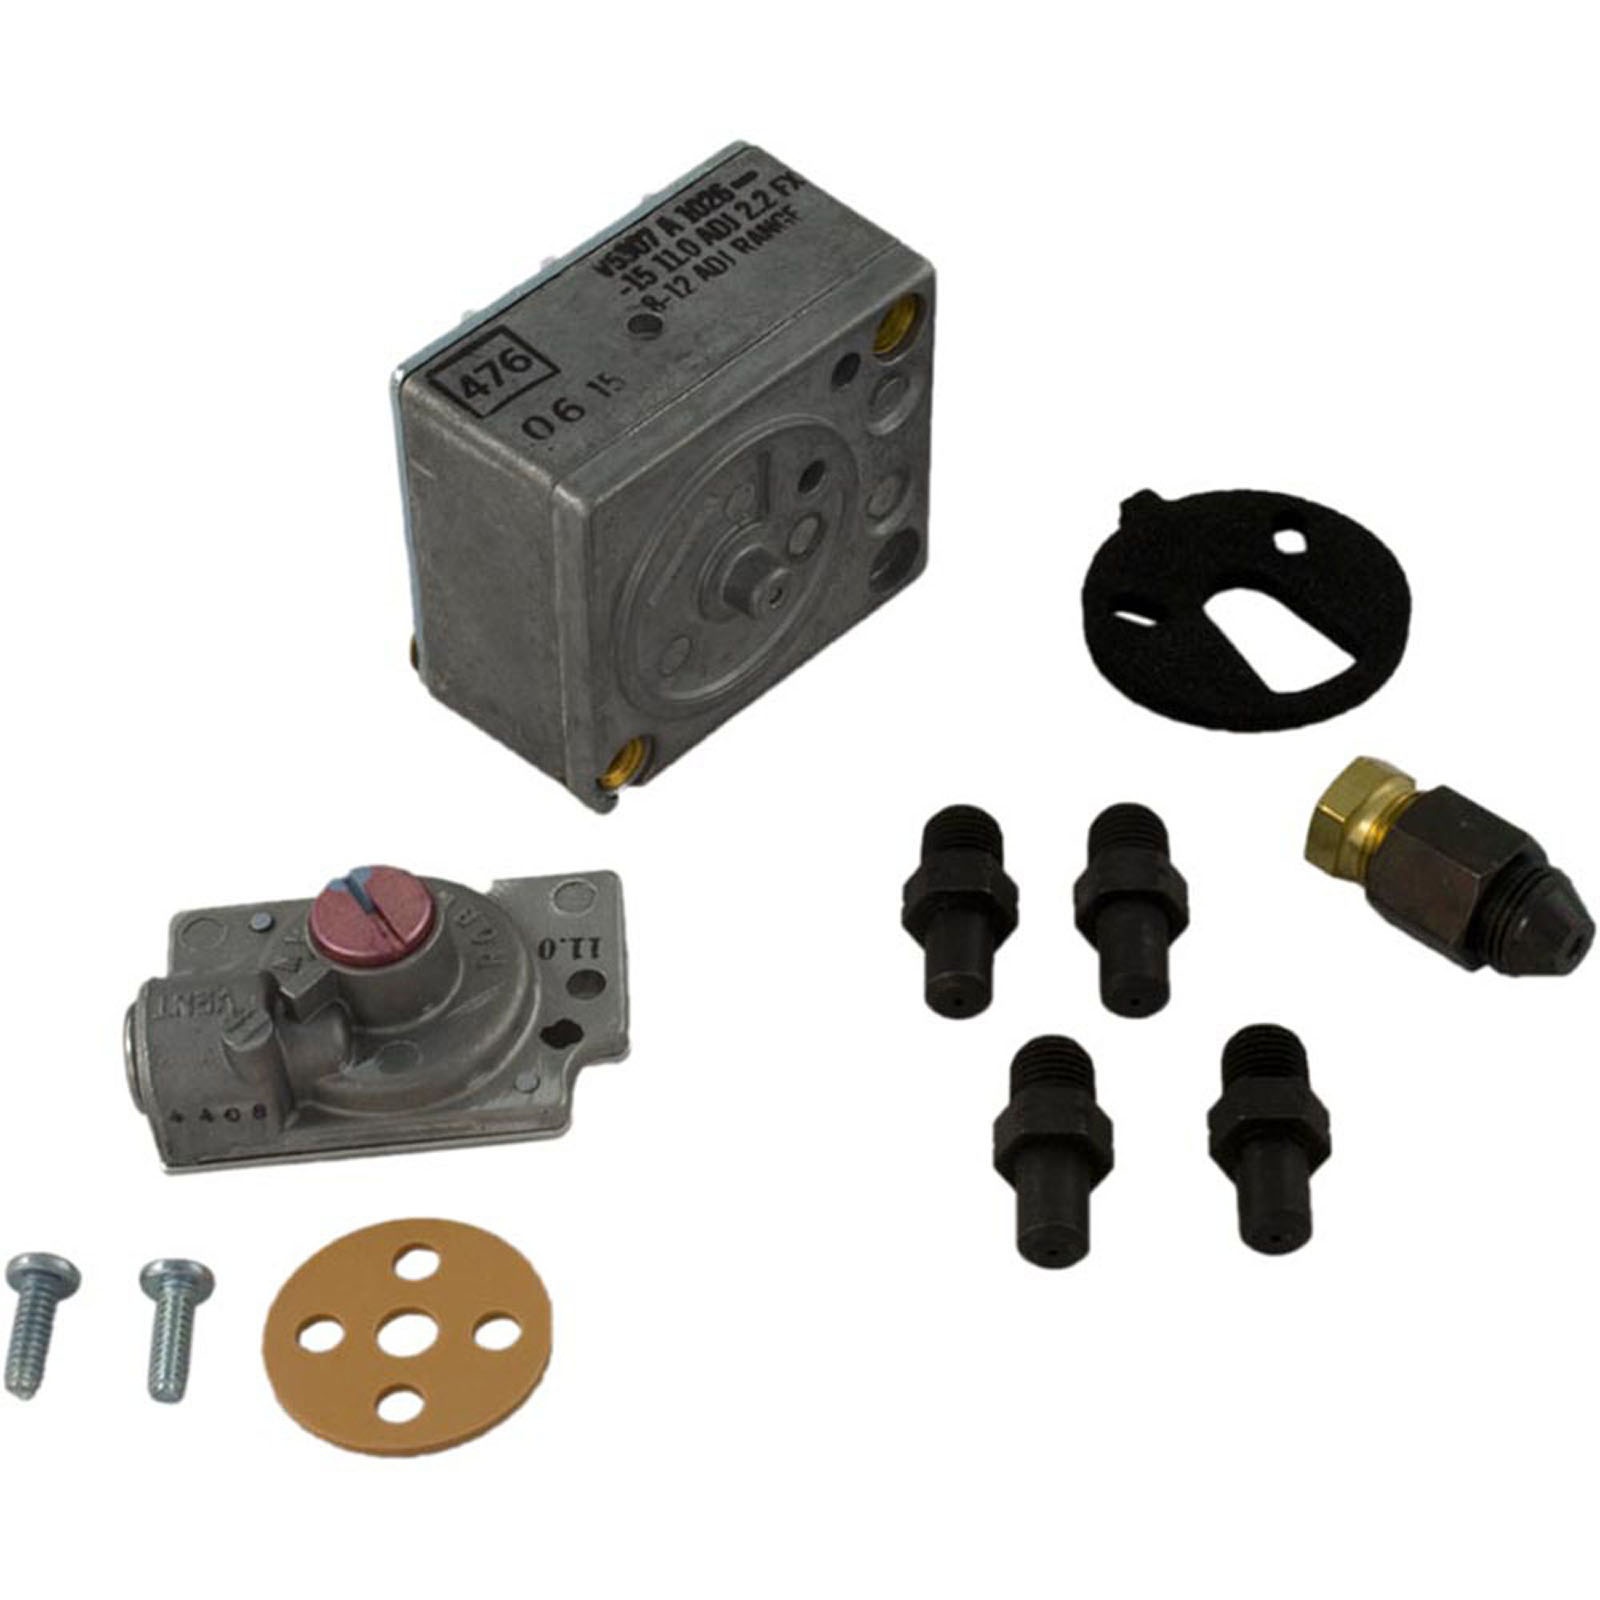
Conversion Kit, Raypak 55A/55B, Nat. to LP
Convert your Raypak 55A or 55B natural gas heater to liquid propane with this 004696B Conversion Kit. This kit provides all the necessary components for a safe and efficient fuel conversion.
Brand: Raypak
Category: Home & Garden > Pool & Spa > Pool & Spa Accessories > Pool Heaters